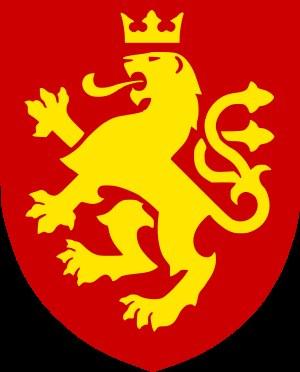
Les Bulgares constituent une minorité nationale de Roumanie et sont au nombre de 7 336 selon le recensement de 2011